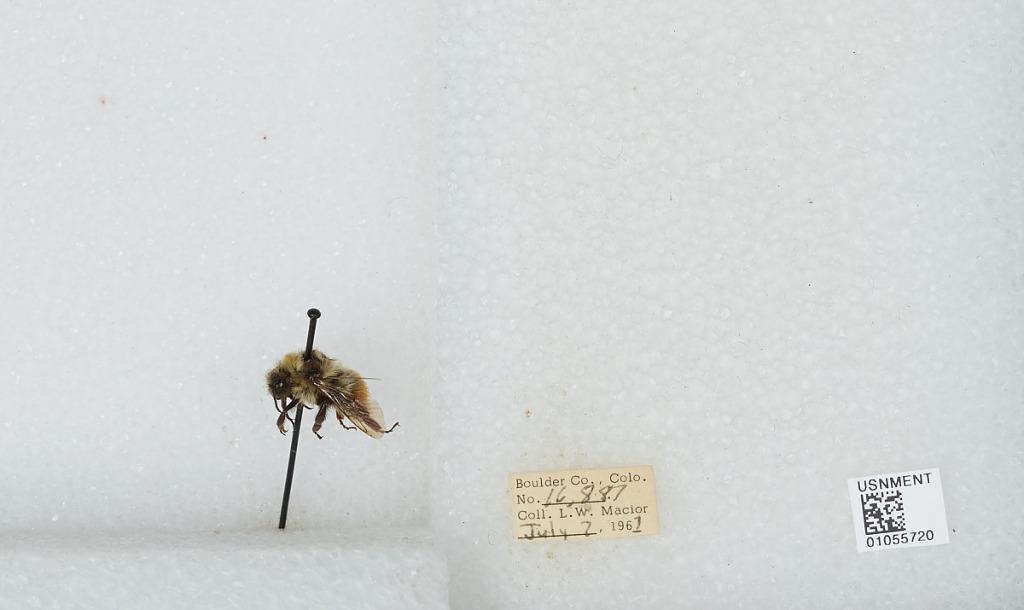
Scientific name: Bombus (Pyrobombus) bifarius Cresson
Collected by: L. Macior
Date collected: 1967-7-7
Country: United States
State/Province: Colorado
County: Boulder
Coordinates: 40.0017, -105.308